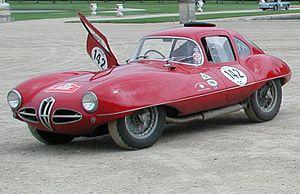
"L'Alfa Romeo 1900 C52 ""Disco Volante"", communément appelée l'Alfa Romeo Disco Volante, est une série expérimentale de voitures de sport et de course produites en 1952 et 1953 par le constructeur italien Alfa Romeo, en collaboration avec le carrossier Milanais Carrozzeria Touring. La voiture se distinguait par une carrosserie simplifiée, testée en soufflerie.